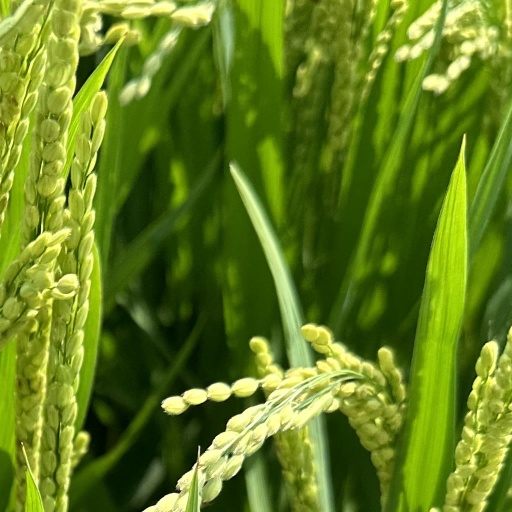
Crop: rice